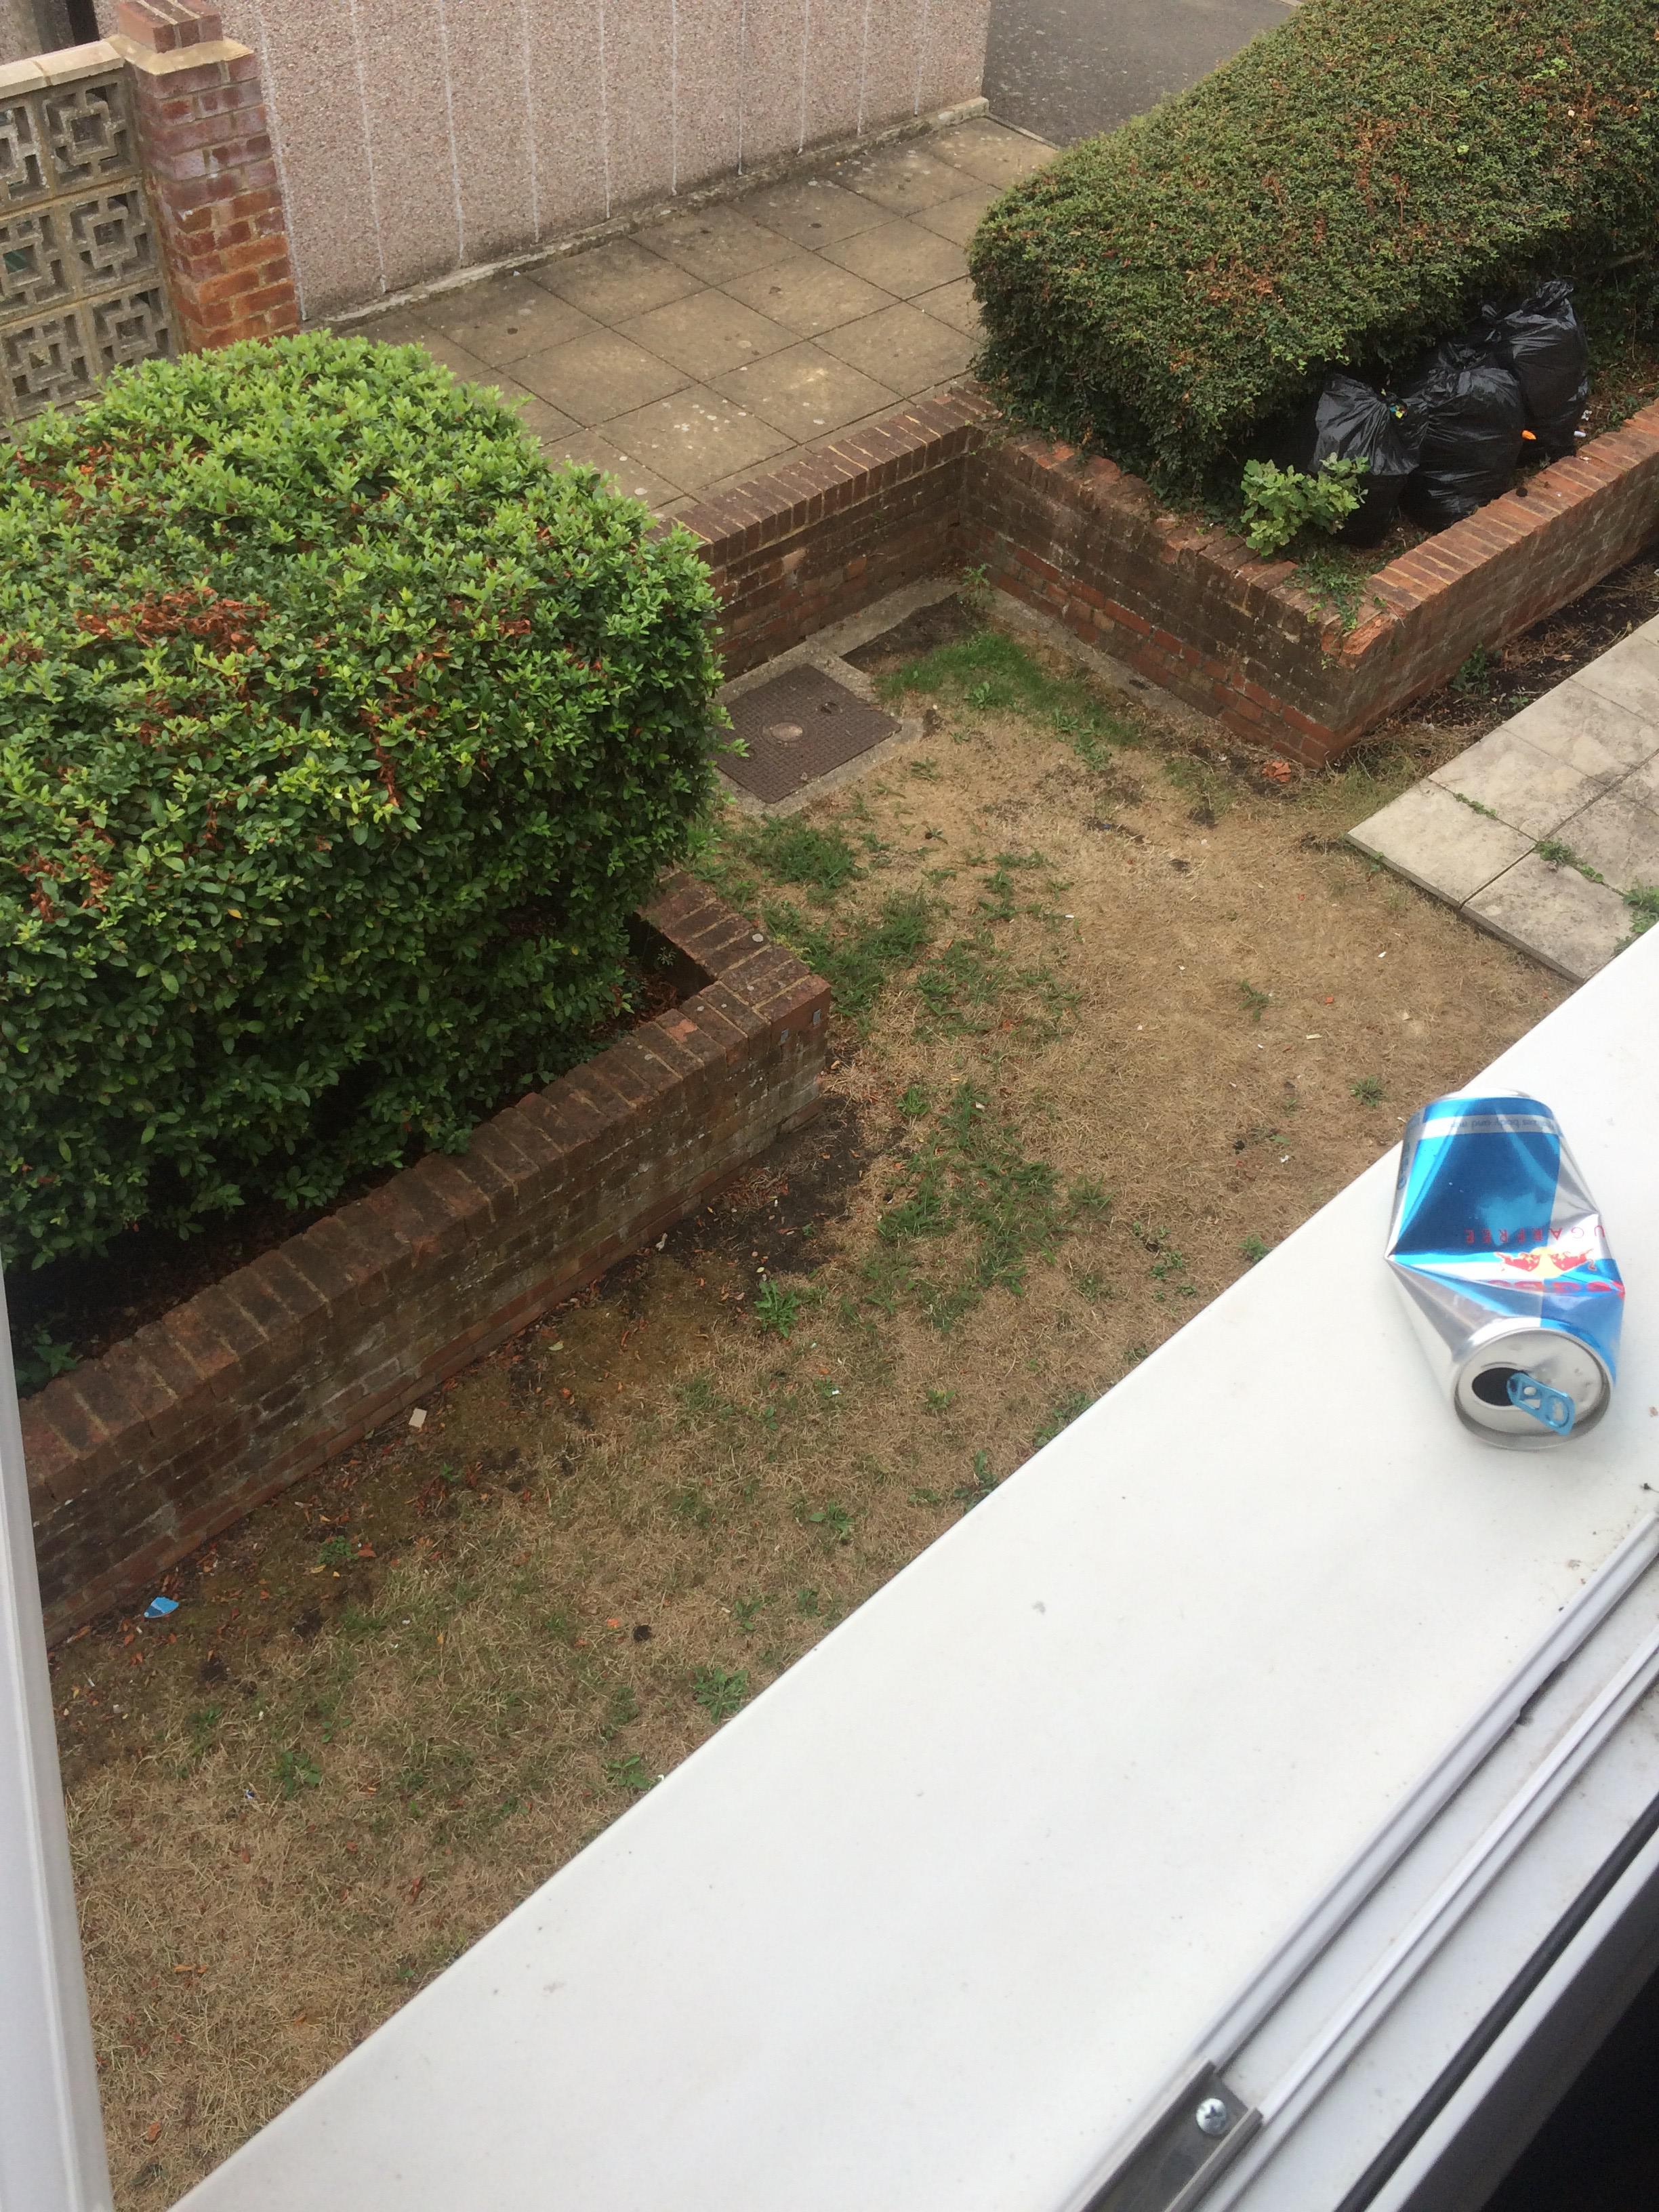
Object: Drink can (Can)

Object: Garbage bag (Plastic bag & wrapper)

Object: Garbage bag (Plastic bag & wrapper)

Object: Garbage bag (Plastic bag & wrapper)

Object: Pop tab (Pop tab)